River Avon, Falkirk

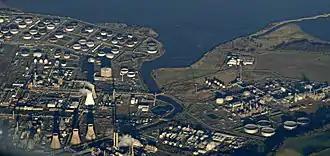
River Avon joins the Firth of Forth at Grangemouth

After Muiravonside Country Park, the other end of the River Avon Heritage Trail, the Bowhouse Burn confluence occurs just before the Avon Aqueduct. This is the tallest aqueduct in Scotland. The Avon Aqueduct—Scotland's longest navigable aqueduct—carries the Union Canal above the river.